Presidential Summit on Entrepreneurship

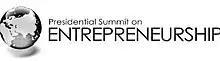
Presidential Summit on Entrepreneurship

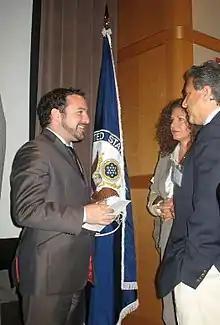
Entrepreneurship Summit Town Hall participants with speaker Ari Alexander

In his "A New Beginning" speech on June 4, 2009, at Cairo University in Cairo, Egypt, President of the United States Barack Obama announced, "I will host a Summit on Entrepreneurship this year to identify how we can deepen ties between business leaders, foundations and social entrepreneurs in the United States and Muslim communities around the world". The Presidential Summit on Entrepreneurship, held in Washington, D.C., on Monday April 26, and Tuesday, April 27, 2010, at the Ronald Reagan Building, followed through on President Obama's commitment by highlighting the importance of social and economic entrepreneurship, and strengthening mutually-beneficial relationships with entrepreneurs in Muslim-majority countries and Muslim communities around the world. At the second summit in Istanbul, Turkey, Vice President Joe Biden announced that the Presidential Summit would become the marquee event that kicks off Global Entrepreneurship Week each year, with the 2013 host being the United Arab Emirates.